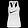
Label: T - shirt / top